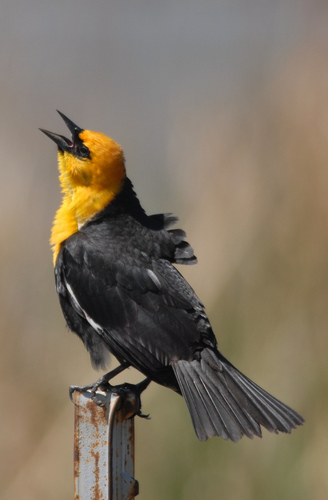
the bird has a bight orange yellow head with a black body.
this bird has a small, bright orange head and neck and pointed black beak, black wings, and small black feet.
this bird has a yellow head, face, throat, nape with solid black feathers covering the rest of its body.
dark grey black colored body. with a golden yellow head and neck and a black beak and feet.
a distinctive black and yellow bird with a pointed black bill, a yellow head, neck, and nape, and black belly and wings.
this particular bird has a black belly and breasts and an orange throat
this bid has a yellow-orange head, nape and throat, and black feathers covering the rest of its body.
a medium sized bird, with a yellow head, black body, and a pointed bill.
this bird has an orange crown with a black back and black rectrices.
the bird is black except for its head, neck and upper breast area.
Species: Yellow Headed Blackbird